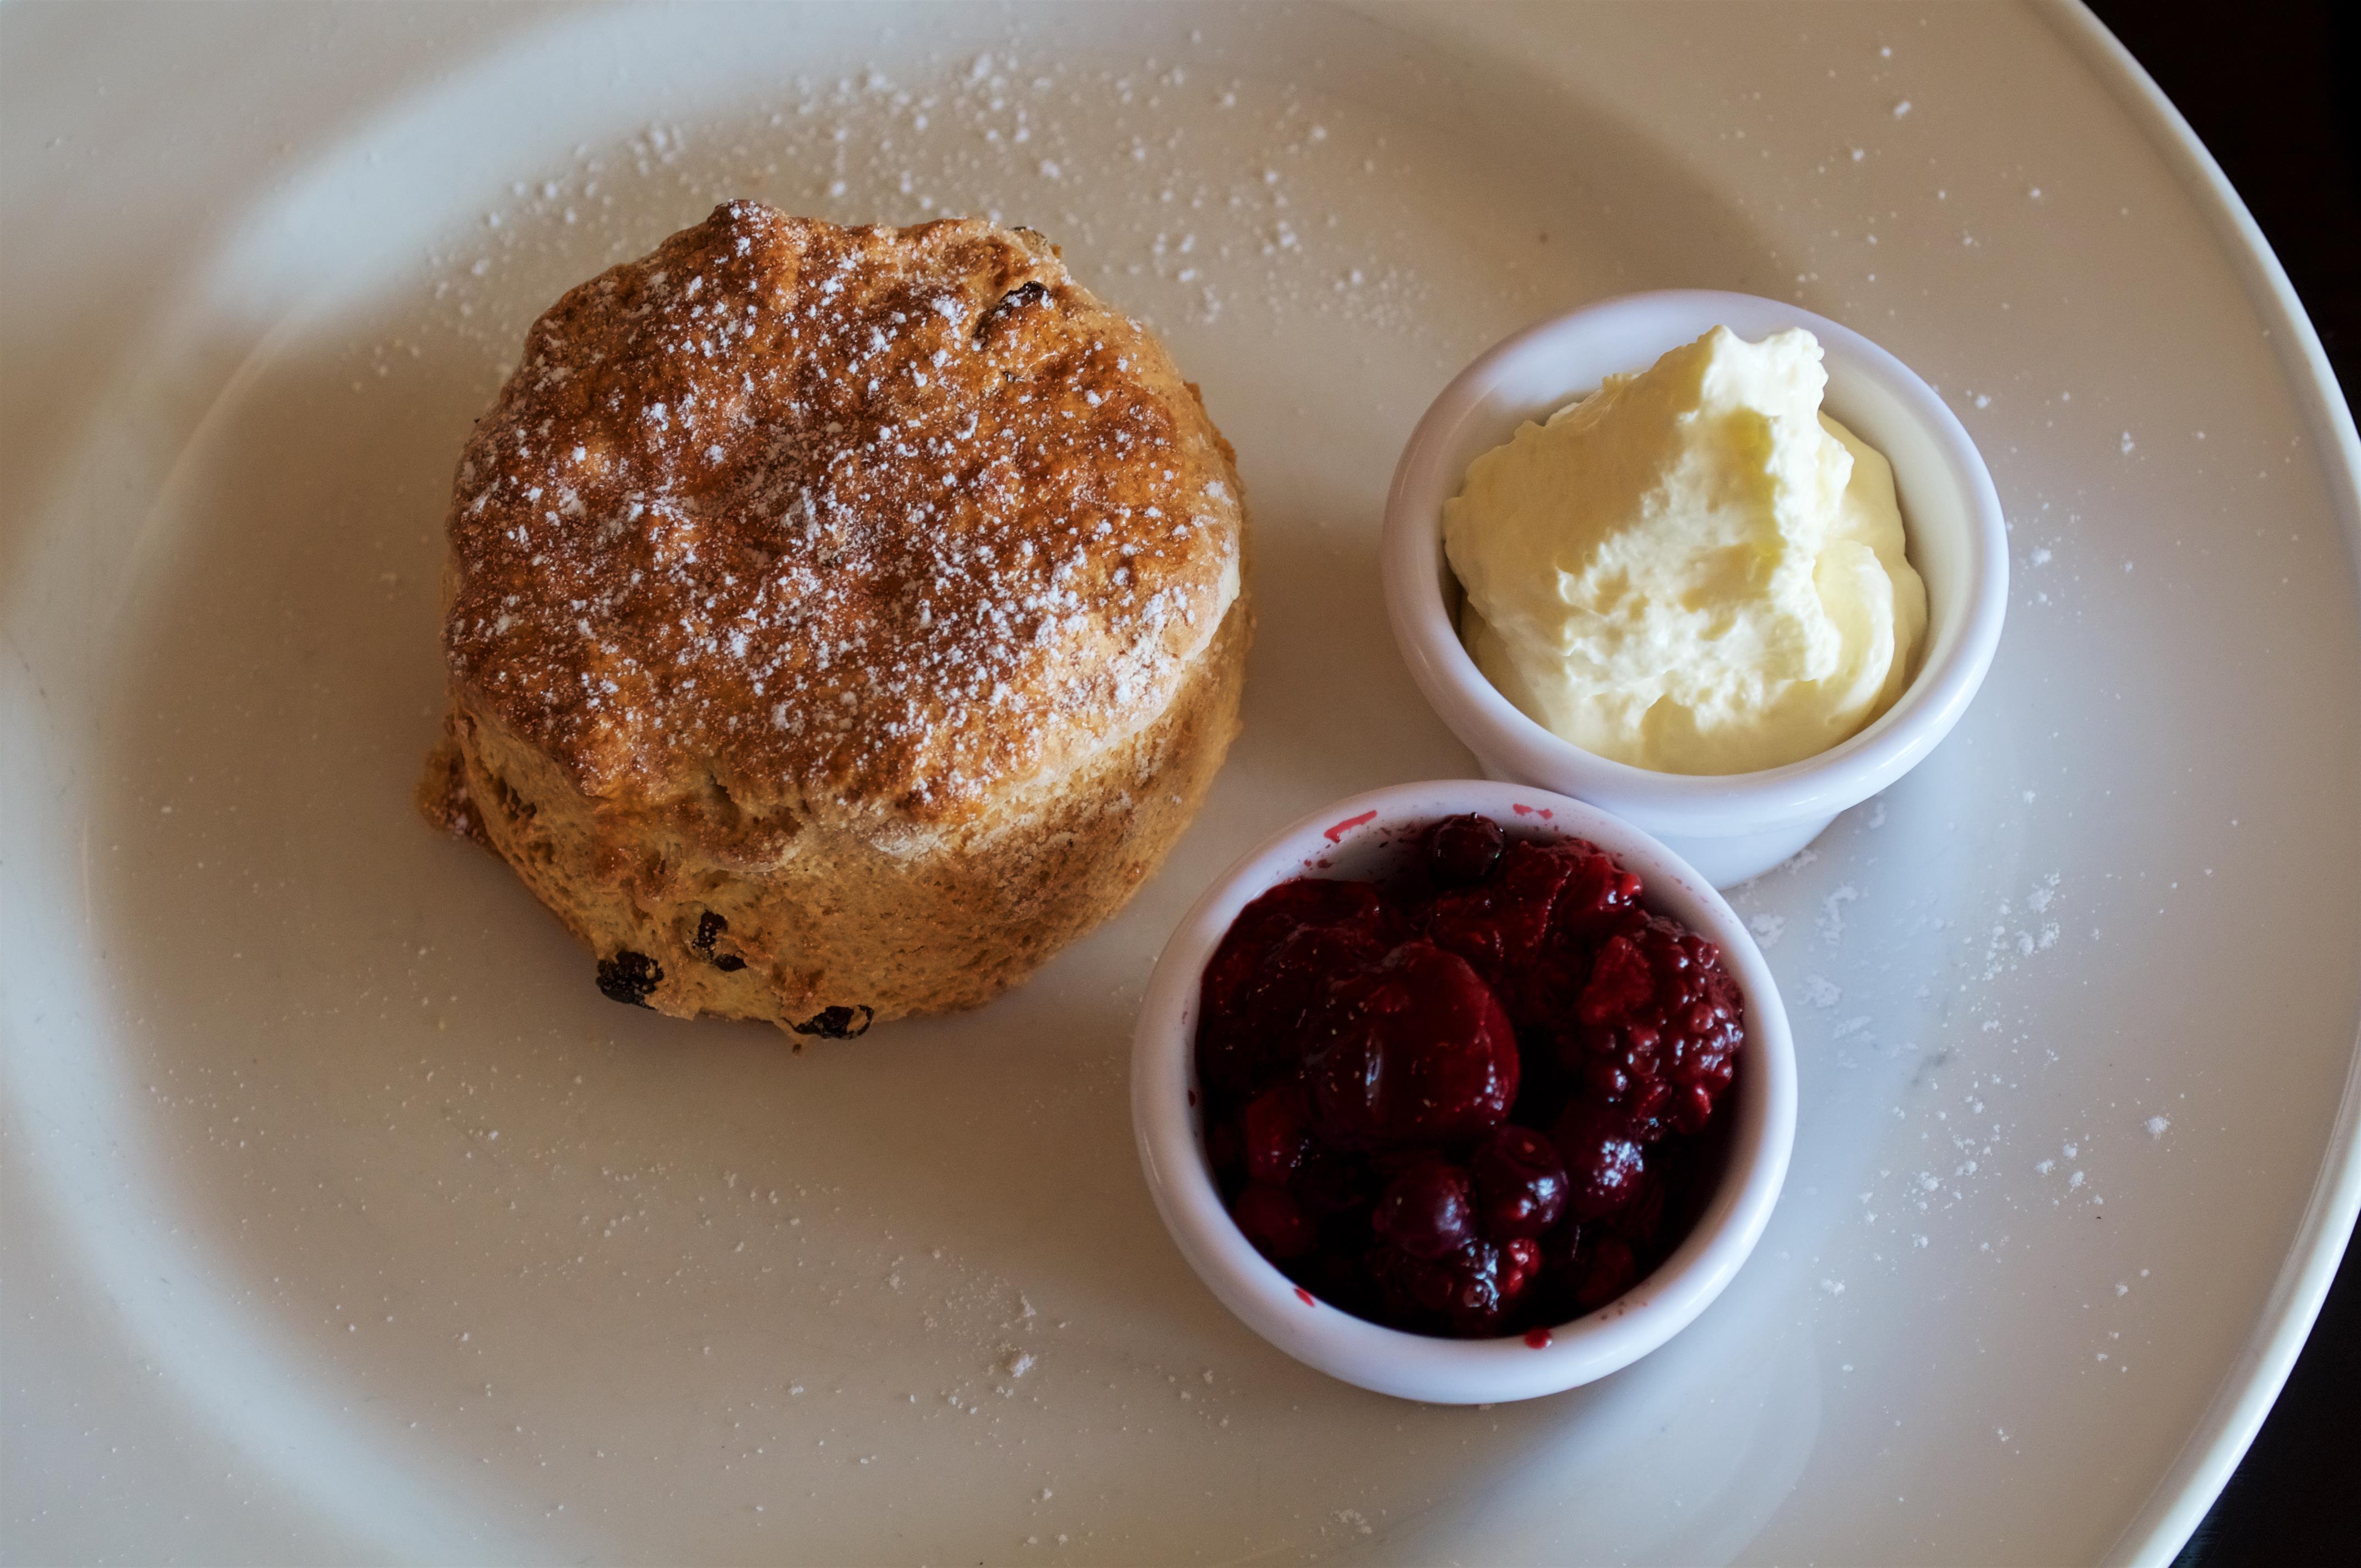
dish, food, cuisine, dessert, ingredient, clotted cream, breakfast, scone, baked goods, meal, produce, brunch, staple food, english muffin, crumpet, baking, finger food, Eccles cake, full breakfast, soda bread, Welsh cake